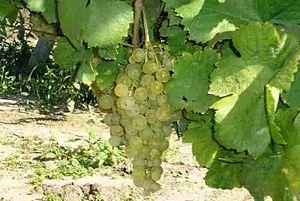
Oliver Irsay est un cépage blanc. Il s'agit d'une variété récente obtenue en 1930 par le hongrois Pál Kocsis à partir d'un croisement des cépages Pozsonyi Fehér et Gyöngye Csaba. Le cépage Oliver Irsay est surtout répandu dans les régions viticoles hongroises de Pannonhalma-Sokoróalja, du sud du lac Balaton, de Mátraalja et de Ászár-Neszmély. Il est également cultivé en Slovaquie, en République tchèque et en Autriche. Le vin obtenu est caractérisé par des arômes fruités et des notes végétales de muscat.